Tabqa Dam

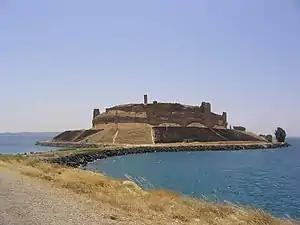
Qal'at Ja'bar surrounded by the waters of Lake Assad

In 1927, when Syria was a French mandate, it was proposed to build a dam in the Euphrates near the Syria–Turkey border. After Syria became independent in 1946, the feasibility of the project was studied and shelved. In 1957, the Syrian government reached an agreement with the Soviet Union to build a dam in the Euphrates. In 1960, as part of the United Arab Republic, Syria signed an agreement with West Germany for a financing loan. In 1965, after Syria left the UAR, a new agreement was reached with the Soviet Union. A special government department was created to oversee the construction. In the early 1960s Swedish geomorphologist Åke Sundborg worked as an advisor on the dam project with the task of estimating the amount and fate of sediment entering the dam. Sundborg developed a mathematical model on the projected growth of a river delta in the dam.